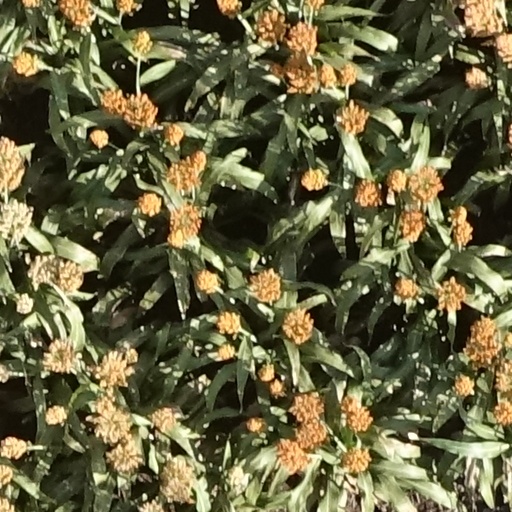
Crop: sorghum